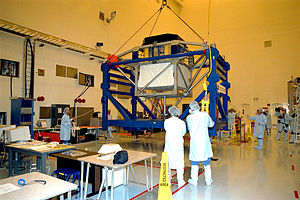
STS-91 / Missionen
STS-91 var Discoverys 24. rumfærge-mission.